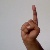
The image shows a hand gesture representing the letter 'D' in Indian Sign Language.